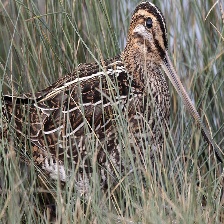
Species: JACK SNIPE
Scientific name: LYMNOCRYPTES MINIMUS